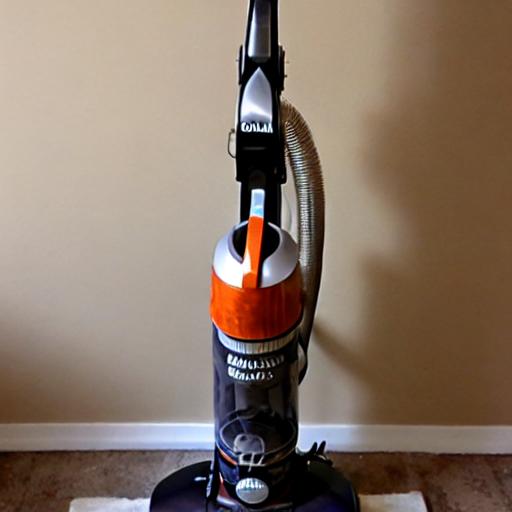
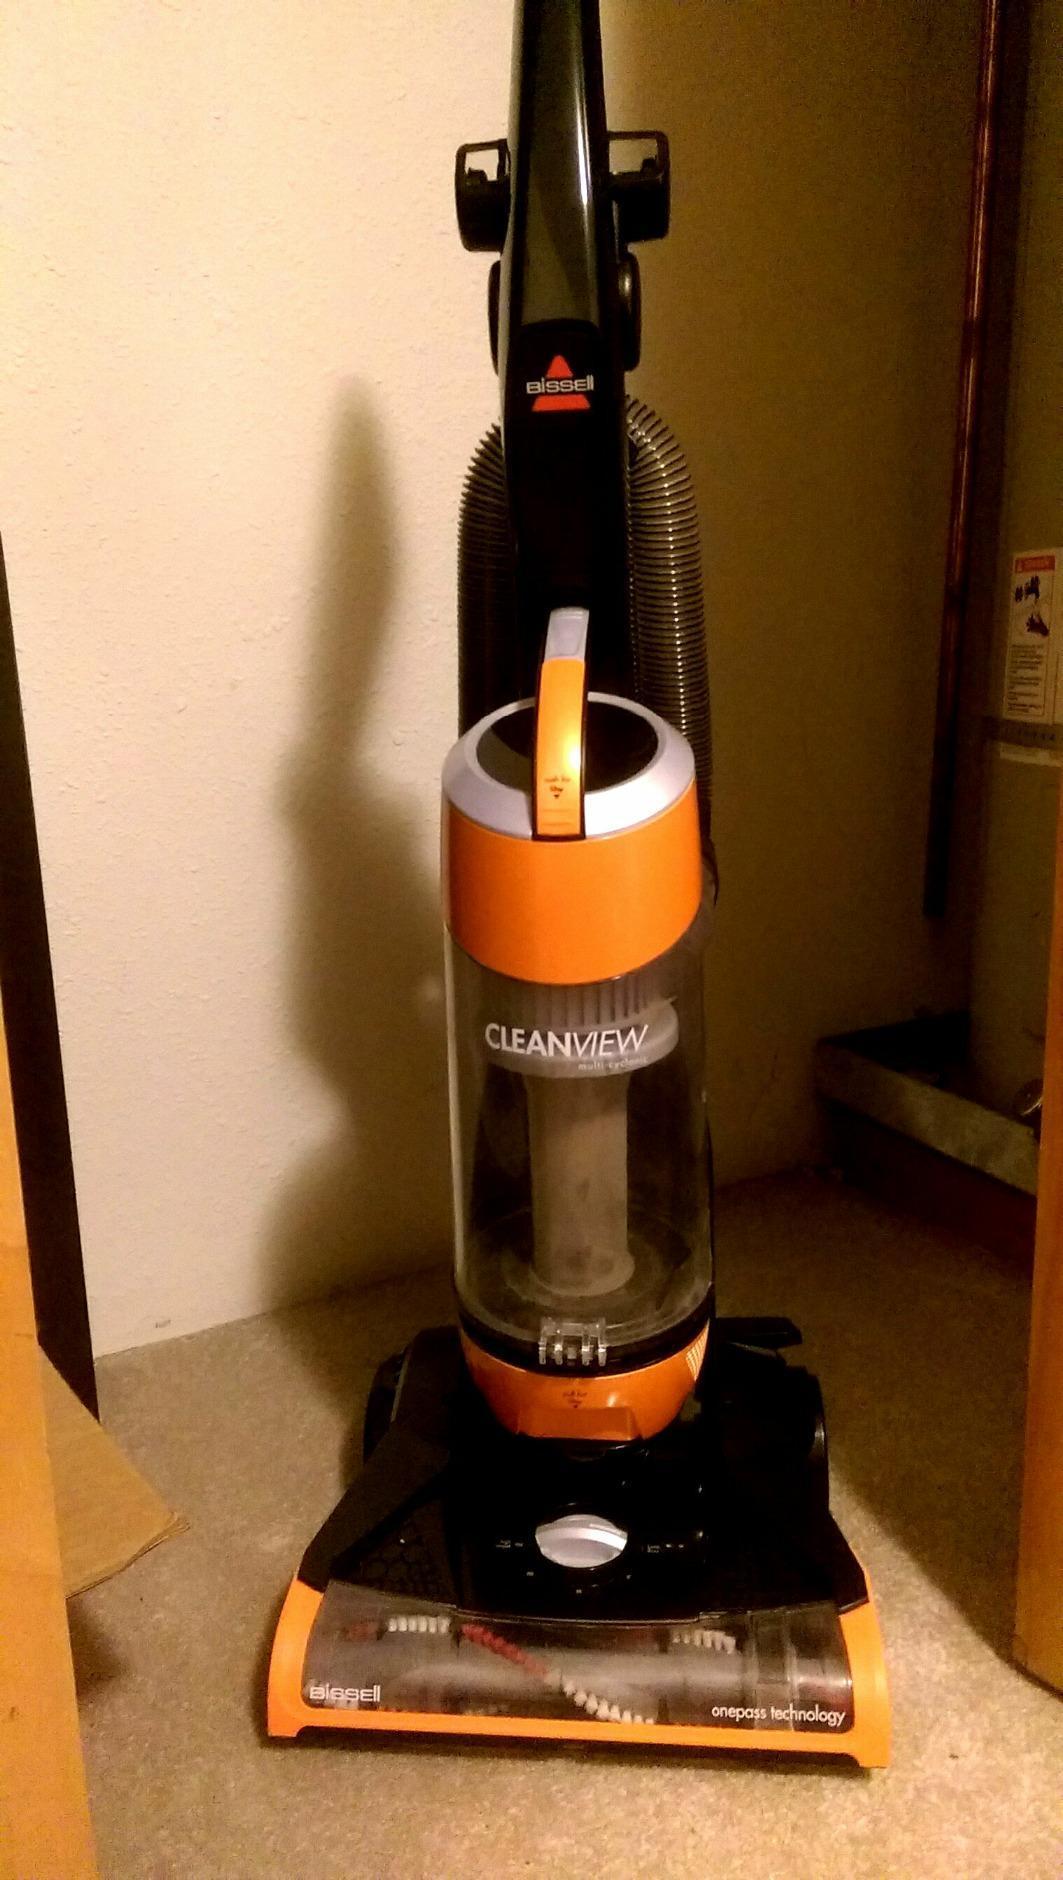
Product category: items_vacuum
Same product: no